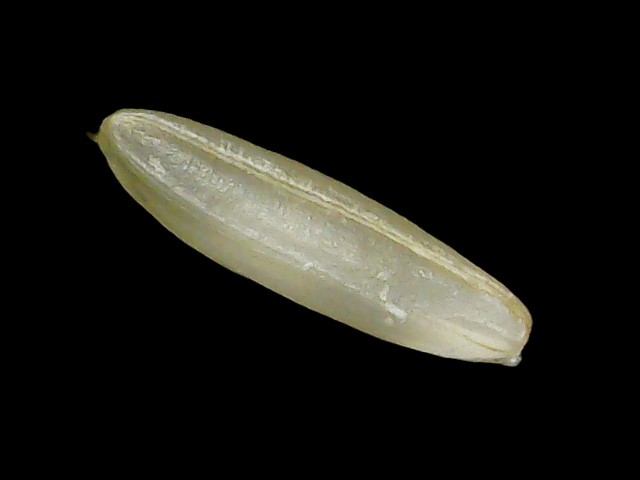
Rice variety: Binadhan21